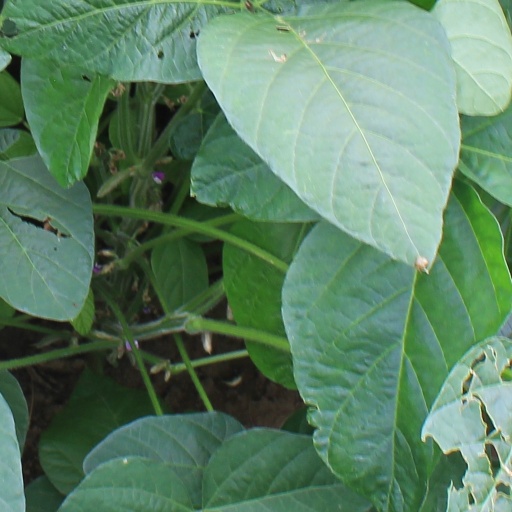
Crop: soybean